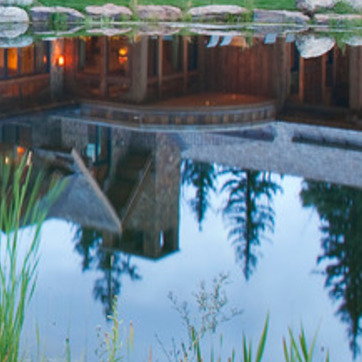
Material: water